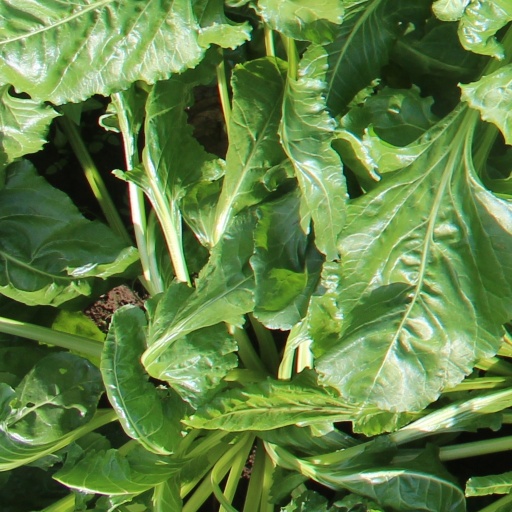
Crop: sugar beet